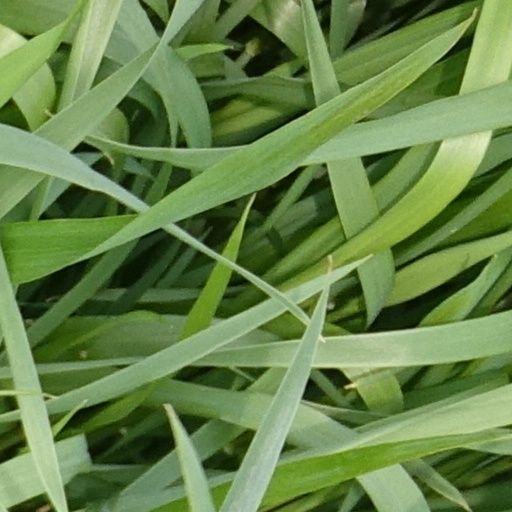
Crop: wheat